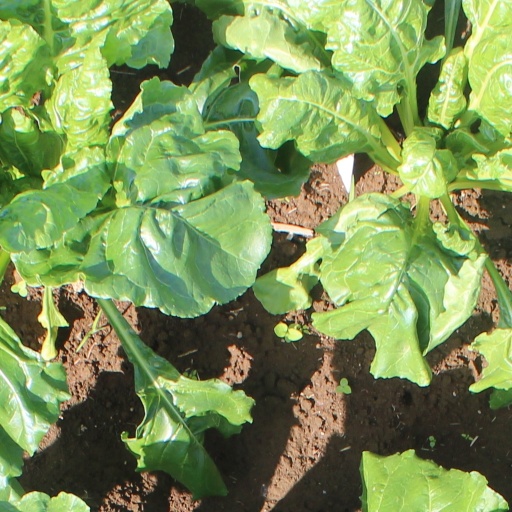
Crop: sugar beet